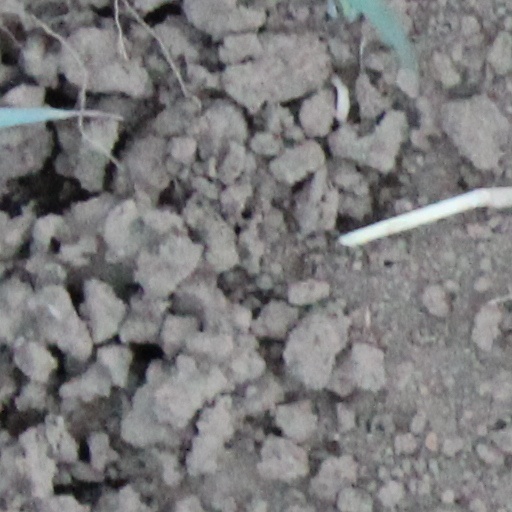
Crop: wheat